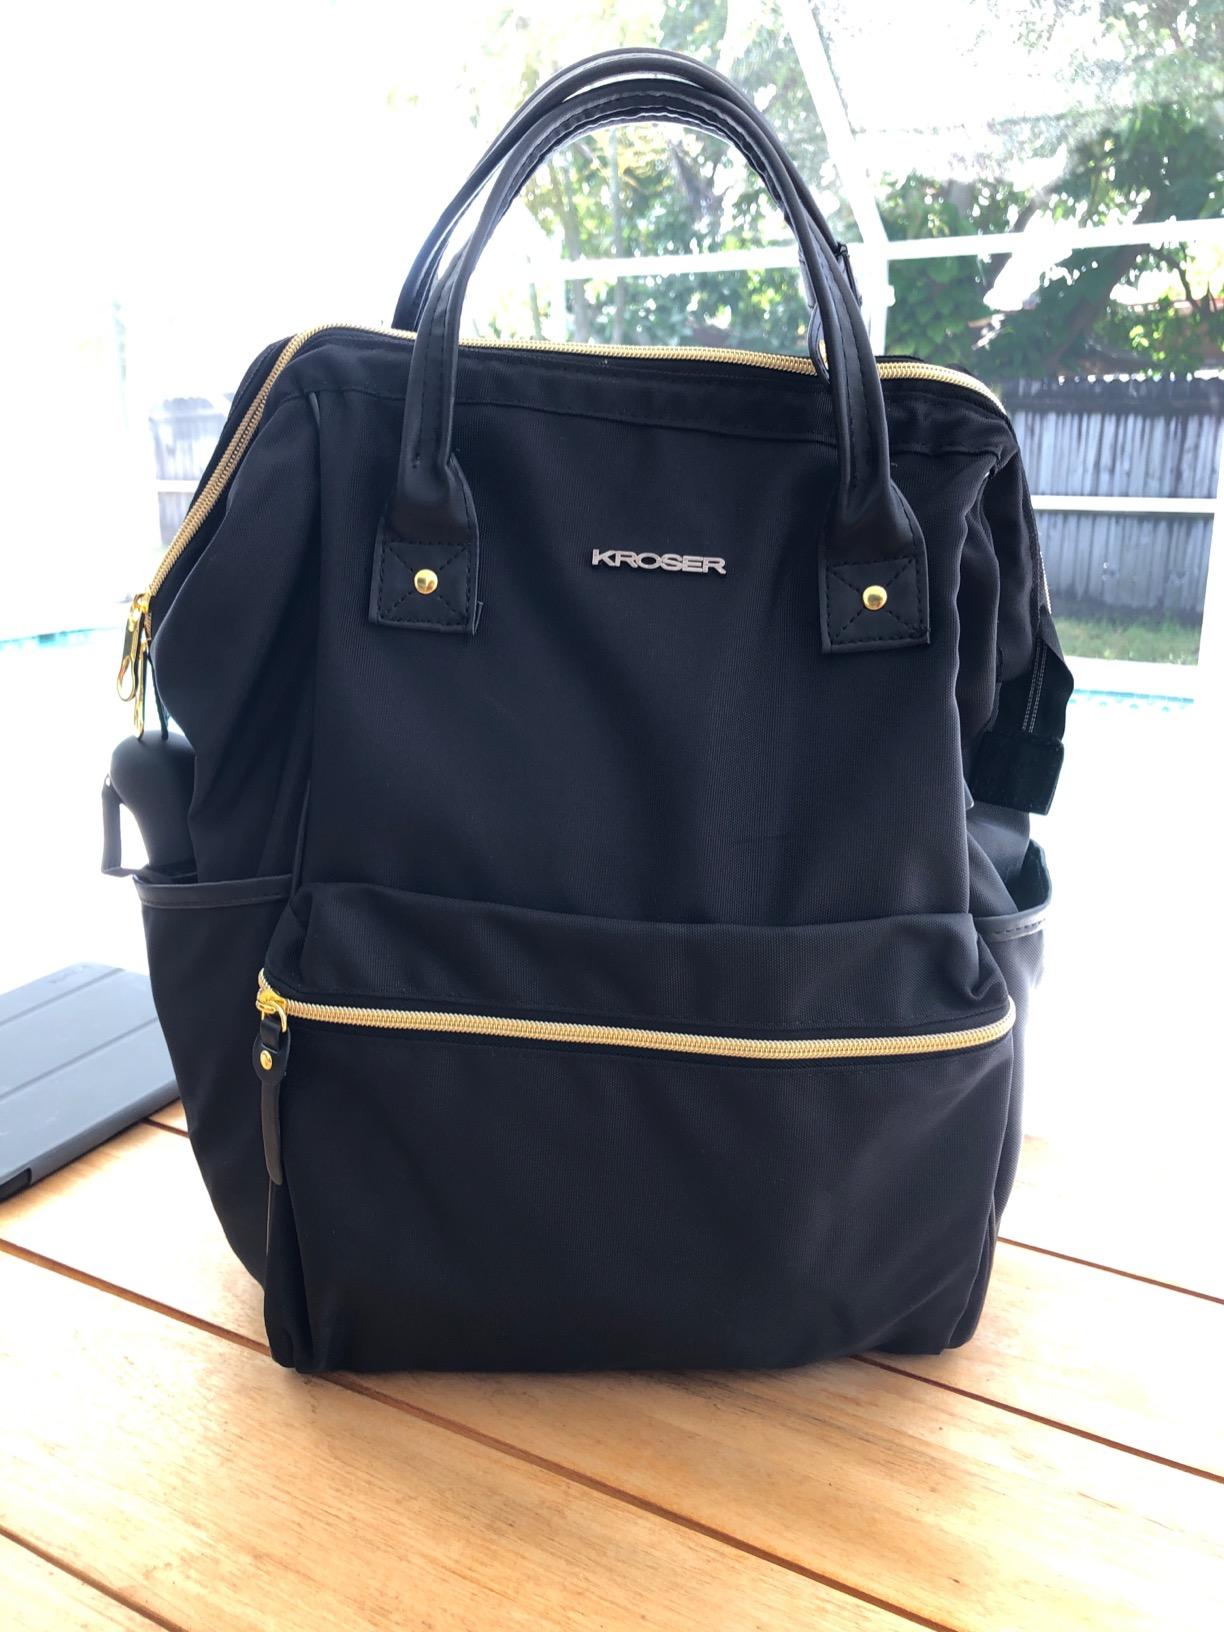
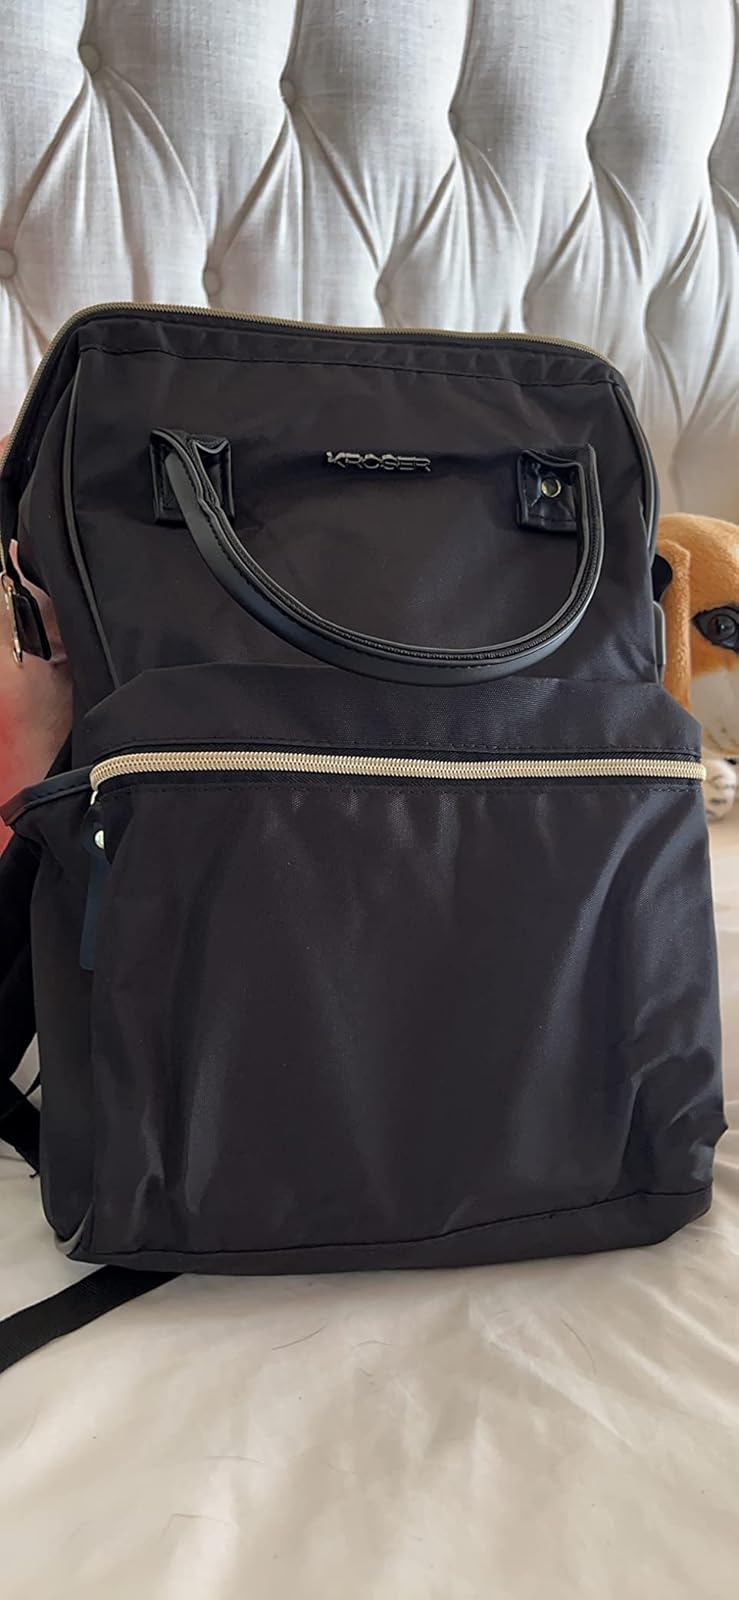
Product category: bag
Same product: yes